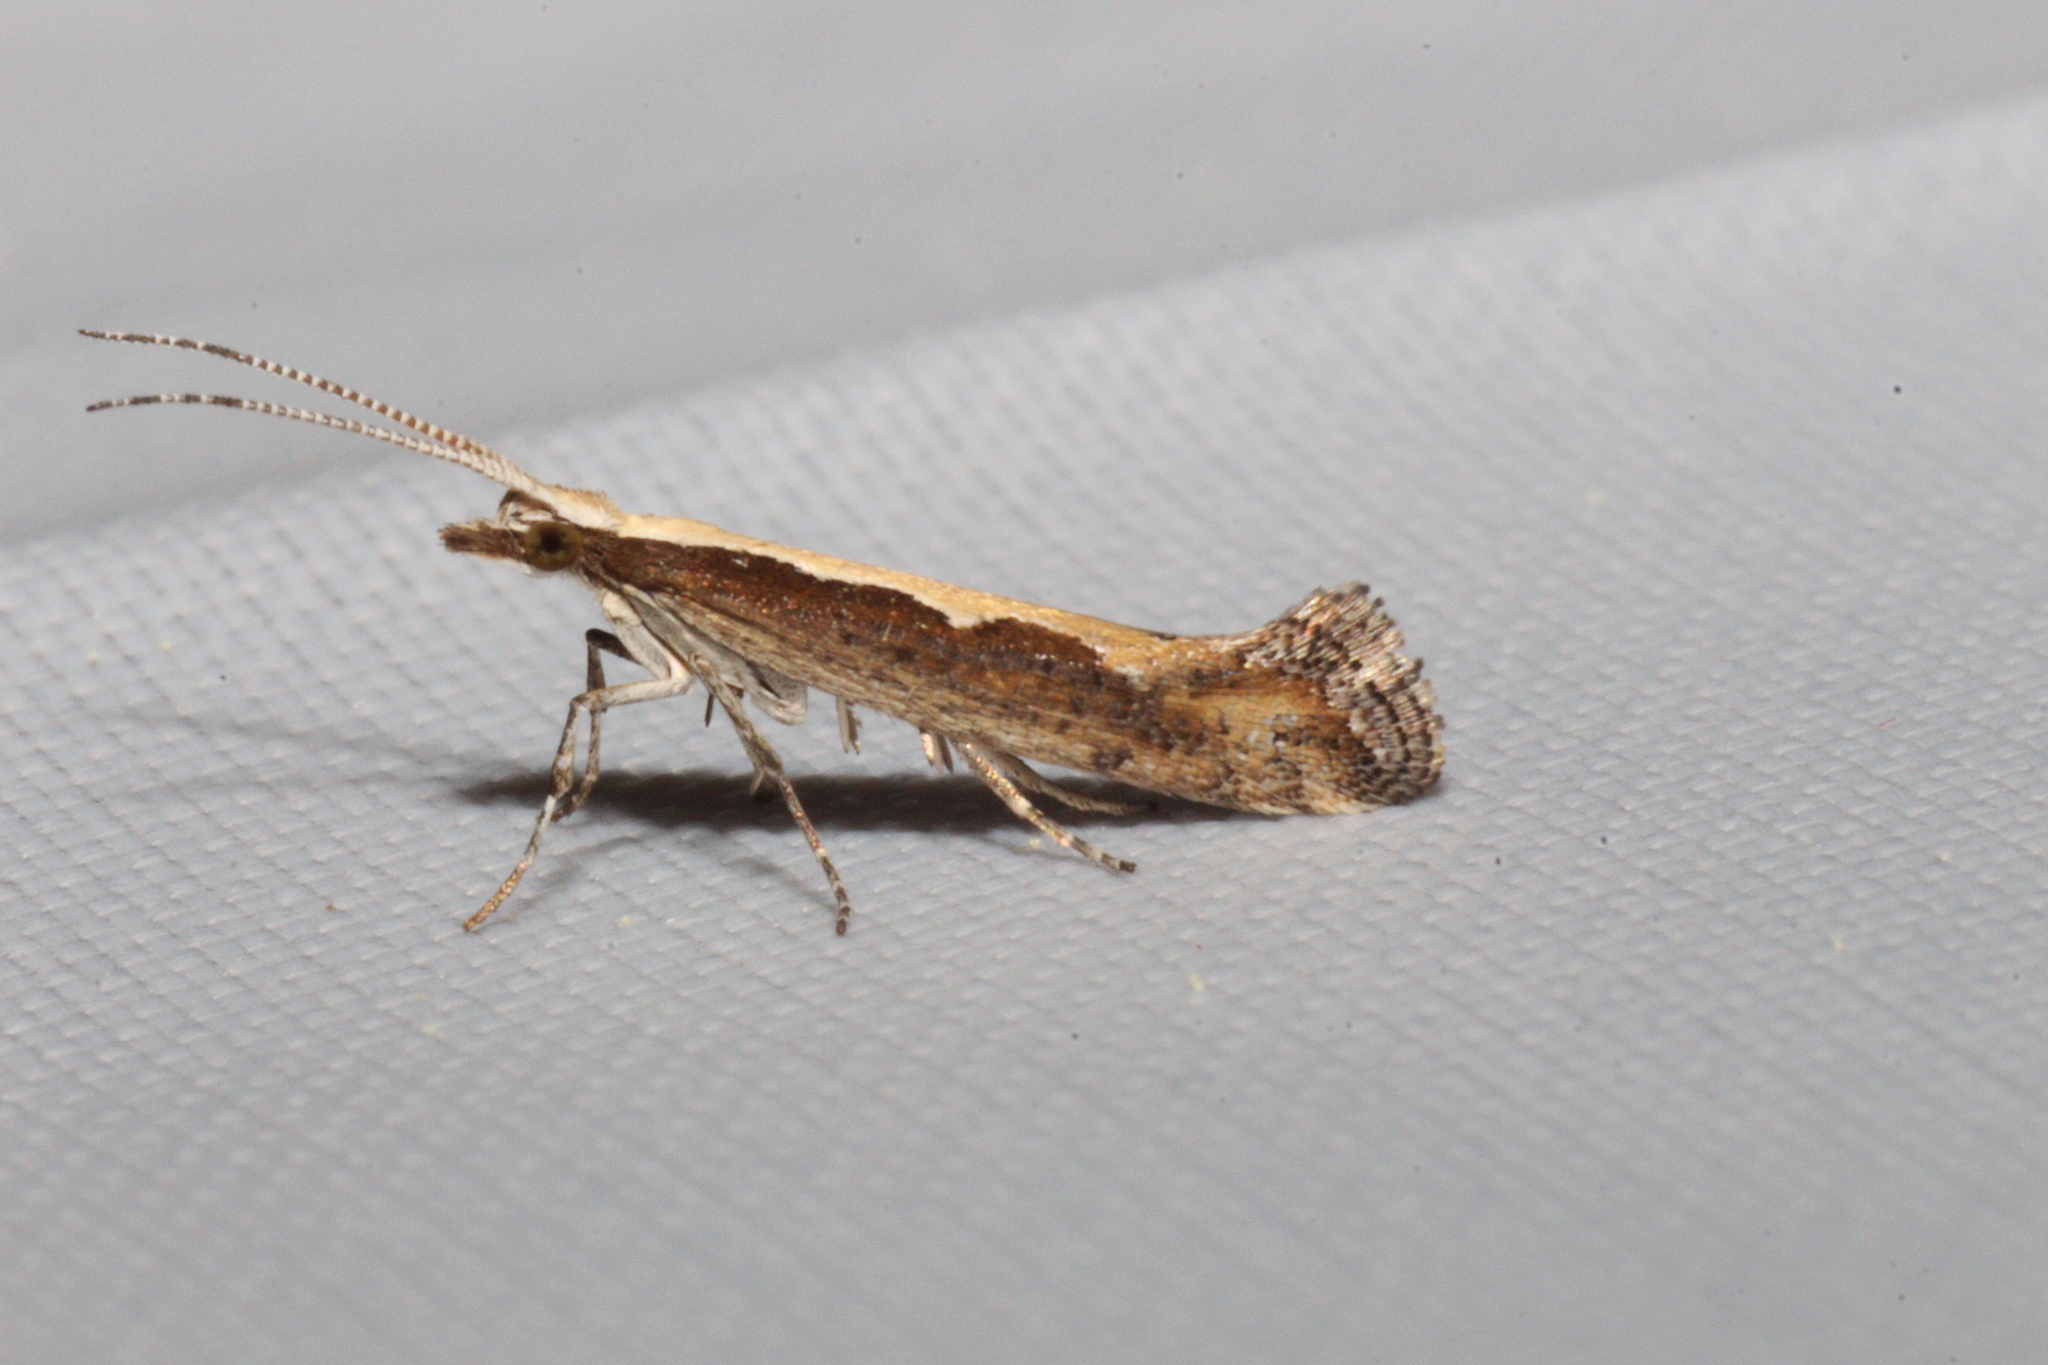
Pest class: diamondback_moth